Louis Favre (engineer)

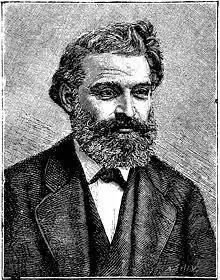
Favre around 1860

Louis Favre (26 January 1826 – 19 July 1879) was a Swiss businessman and self-taught engineer who is primarily notable for the construction of the Gotthard Rail Tunnel between 1872 and his death in the tunnel in 1879.